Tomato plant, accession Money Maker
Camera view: bottom (45 deg); turntable rotation: 0 degrees
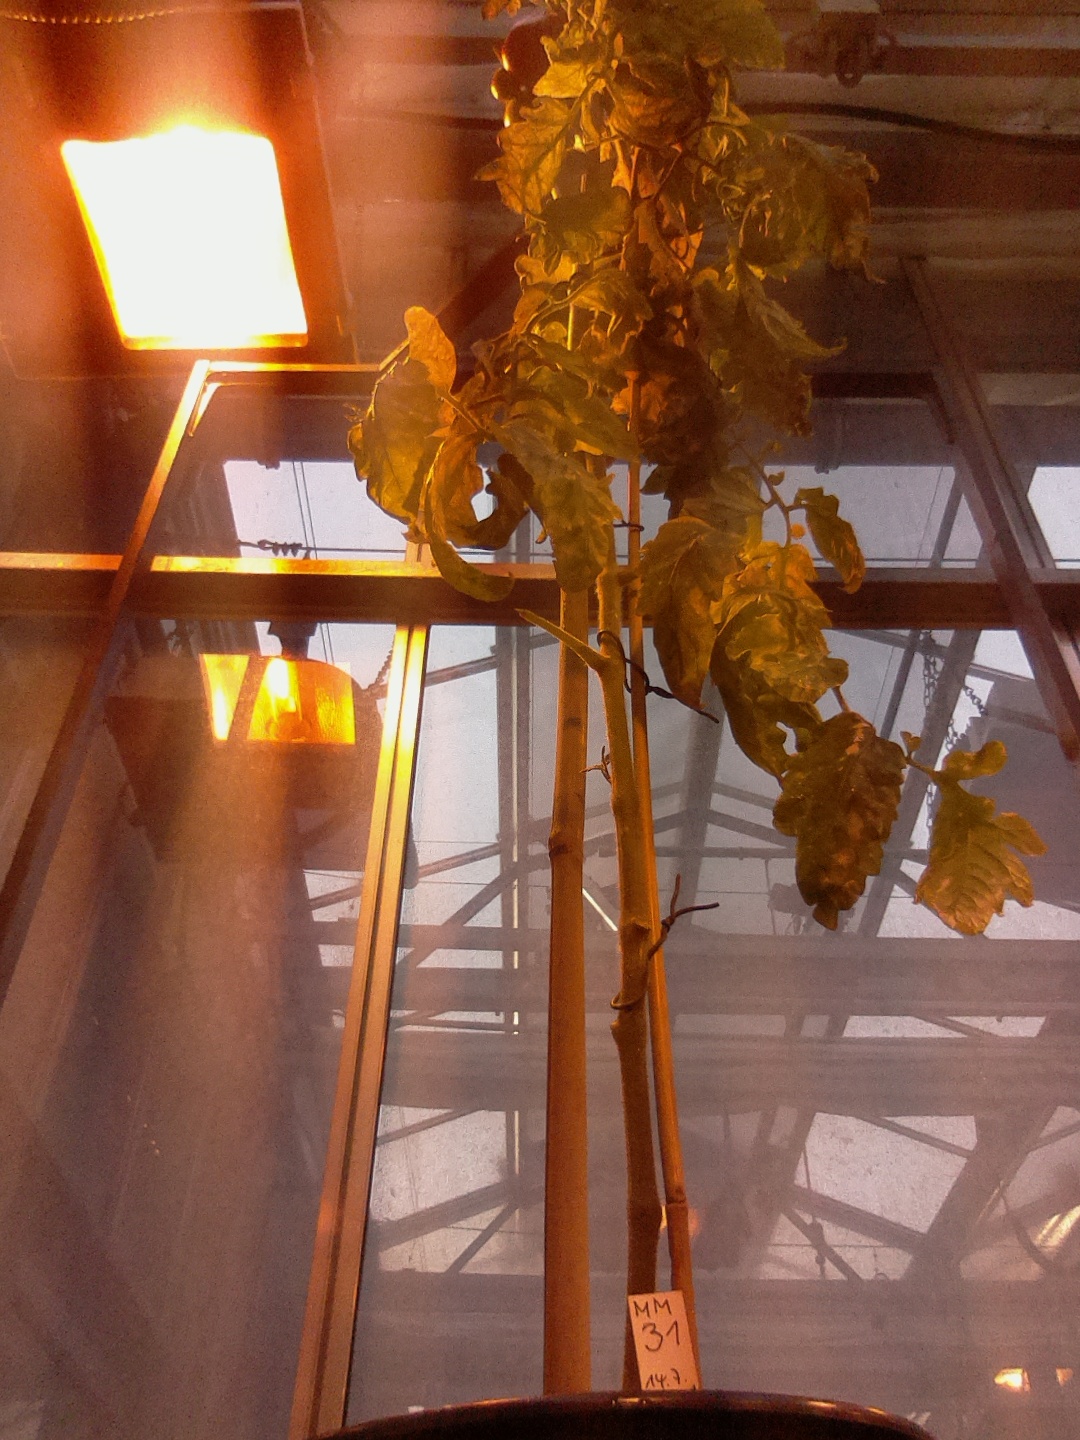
BBCH growth stage 85: 50%-60% of fruits show typical fully ripe color